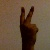
The image shows a hand gesture representing the number 2 in Indian Sign Language.